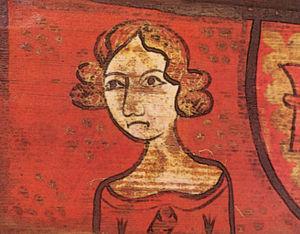
Portrait de femme (Isabeau de Bavière
Le palais des papes de Sorgues est la première résidence pontificale construite par la papauté d'Avignon au XIVᵉ siècle. Il fut voulu par Jean XXII et sa construction précède de 18 ans celle du palais des papes d'Avignon. Cette demeure somptueuse a servi de modèle pour l'édification des livrées cardinalices avignonnaises. Il n'en reste aujourd'hui que des vestiges, le palais ayant été démantelé au cours de la Révolution française par les entrepreneurs en bâtiment auxquels la commune de Sorgues l'avait vendu.
Pont-Saint-Esprit est une commune française située dans le département du Gard, en région Occitanie.